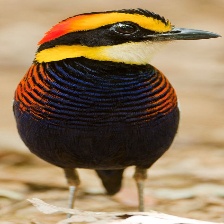
Species: BANDED PITA
Scientific name: HYDRORNIS GUAJANA